Frederic Remington

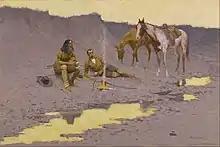

In "His Last Stand" (1890), a cornered bear in the middle of a prairie is brought down by dogs and riflemen, which may have been a symbolized treatment of the dying Indians he had witnessed. Remington's attitude toward Native Americans was typical for the time. He thought them unfathomable, fearless, superstitious, ignorant and pitiless, and generally portrayed them as such. White men under attack were brave and noble.